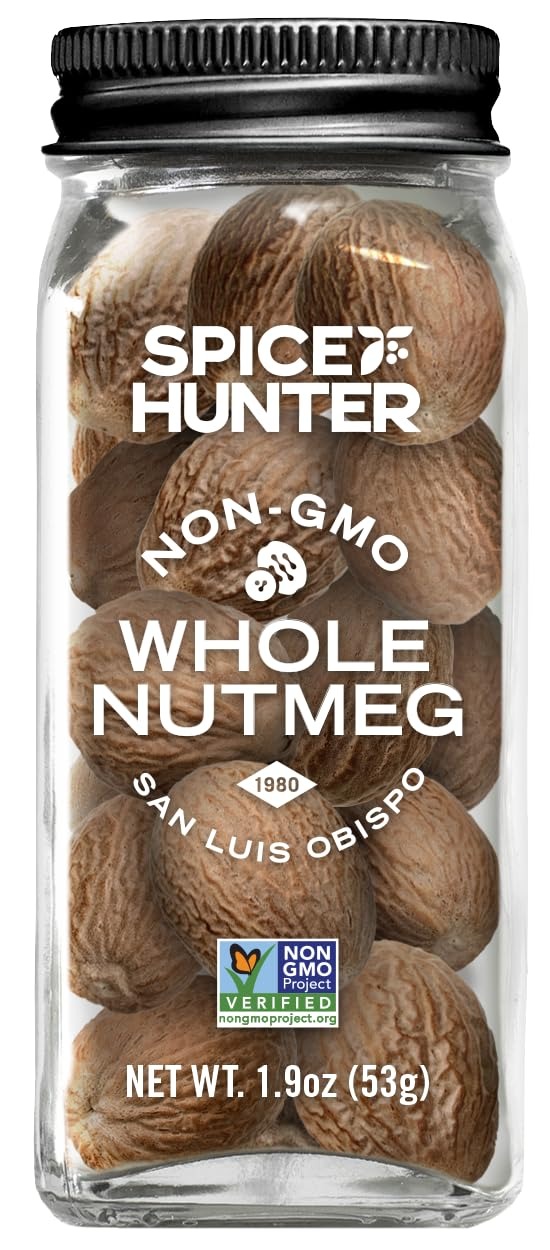
Item Name: Spice Hunter Organic Nutmeg, Whole, 1.8 Ounce (Pack of 6)
Bullet Point 1: Nutmeg, Whole | Organic | Kosher Certified
Bullet Point 2: Grate over pasta, spinach, egg dishes, coffee, custard and fruit desserts!
Bullet Point 3: Nutmeg is an aromatic spice used in both sweet and savory dishes.
Bullet Point 4: A world of flavor awaits. Let the culinary adventure begin.
Bullet Point 5: Crafted by The Spice Hunter.
Value: 10.8
Unit: Ounce

Price: 22.83